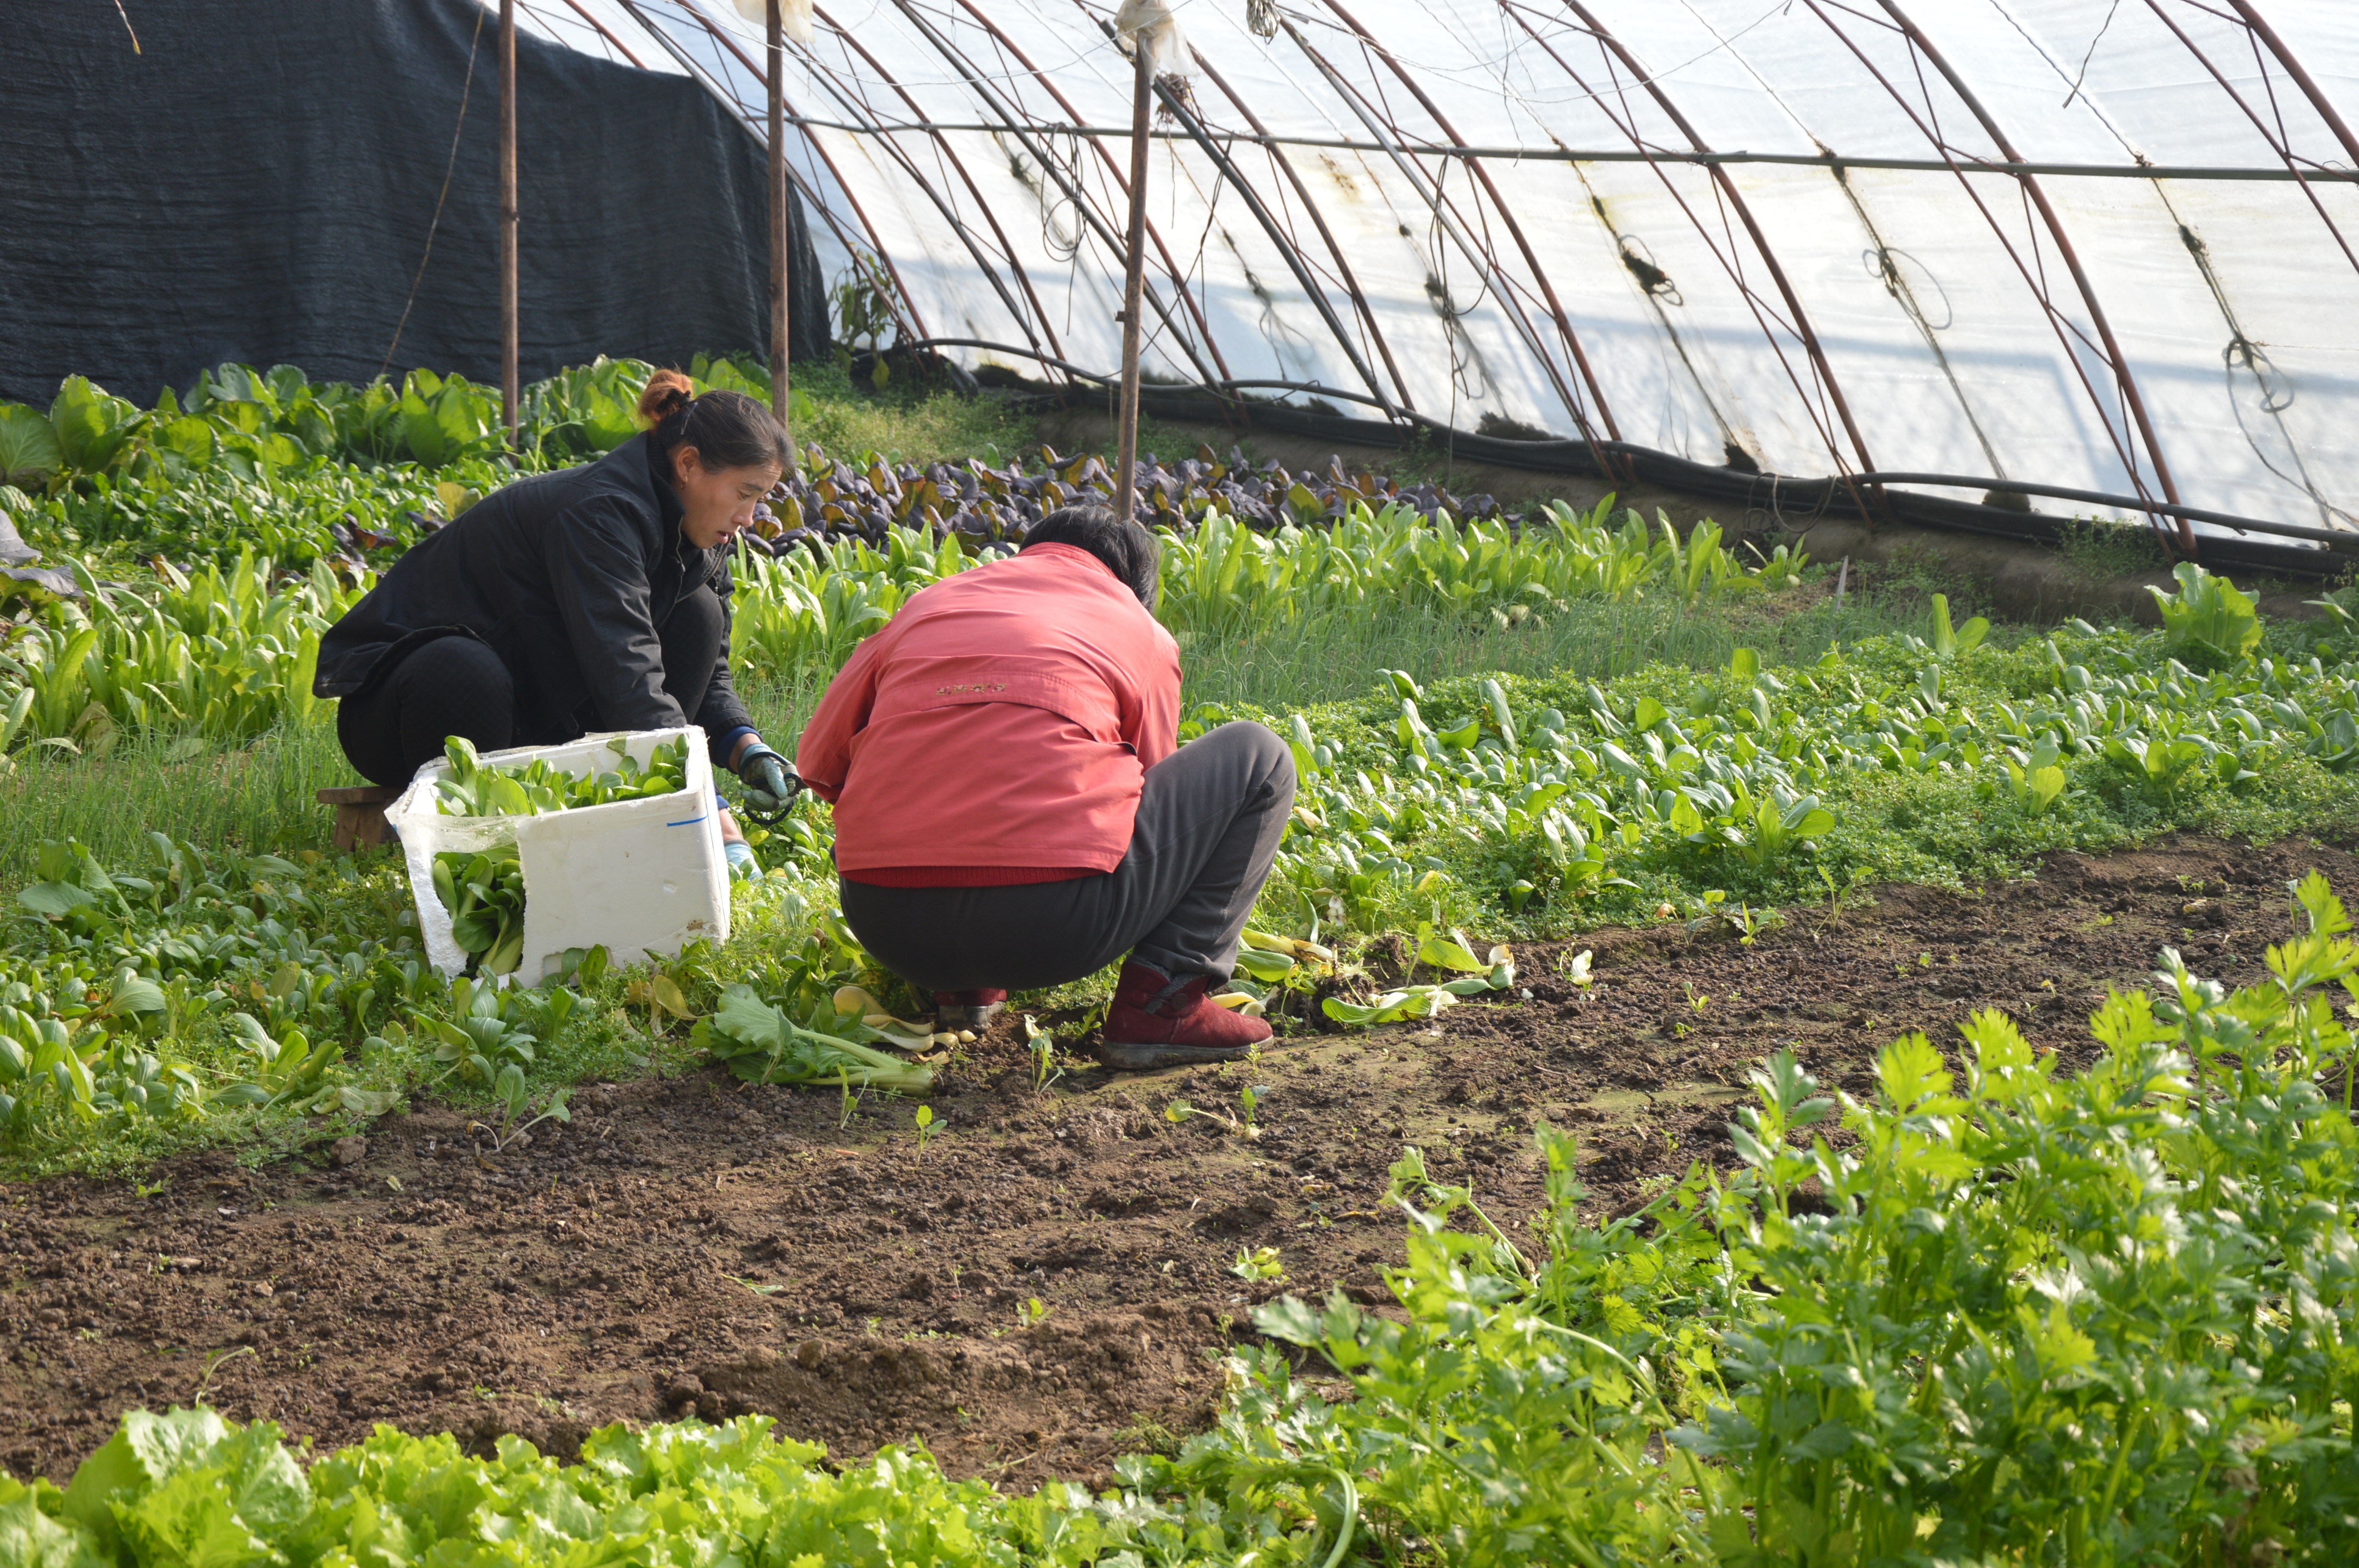
field, farm, lawn, asian, crop, soil, agriculture, garden, greenhouse, green house, women, vegetables, plantation, organic, farmers, gardener, picking, agronomist, outdoor structure, farmworker